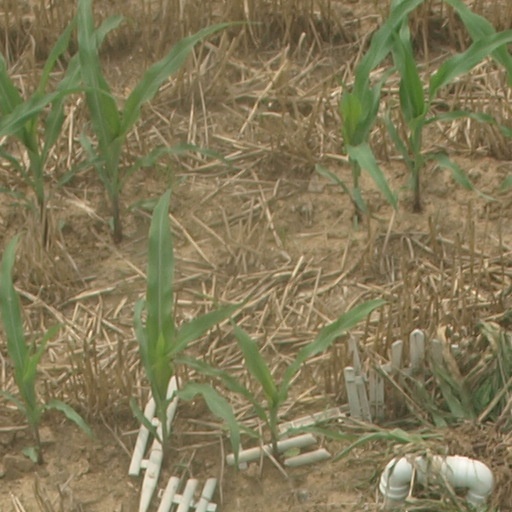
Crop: maize; corn